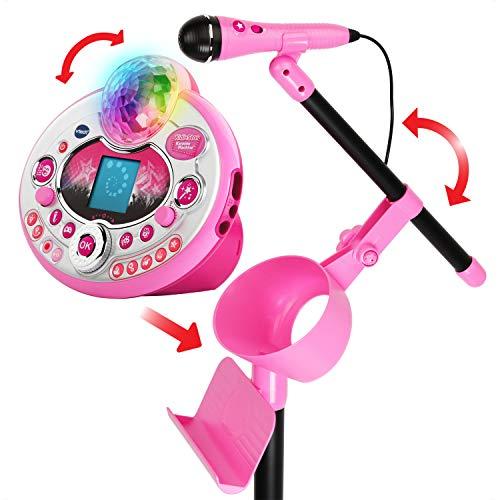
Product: VTech Kidi Star Karaoke System 2 Mics with Mic Stand & AC Adapter, Pink & Kidizoom Duo Selfie Camera, Amazon Exclusive, Pink
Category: Toys & Games | Kids' Electronics | Karaoke Machines
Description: Includes 6 built-in games, a voice changer that has five different voice effects, fun sound effects and eight original songs.
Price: Currently unavailable.
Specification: ASIN:B081S43FFQ